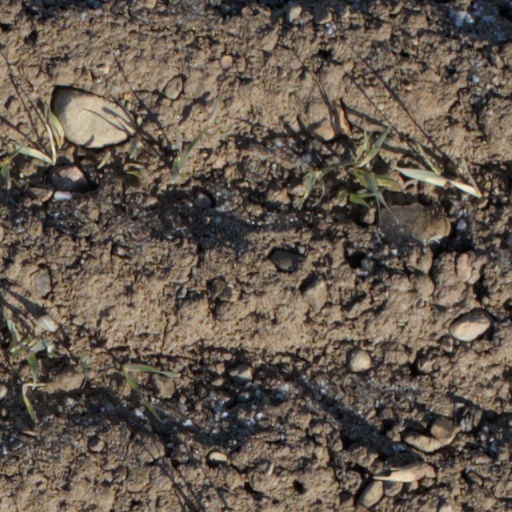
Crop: wheat